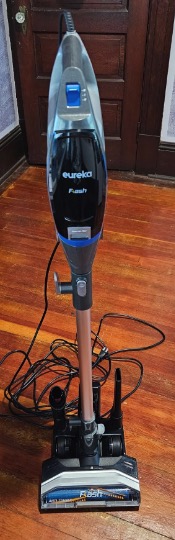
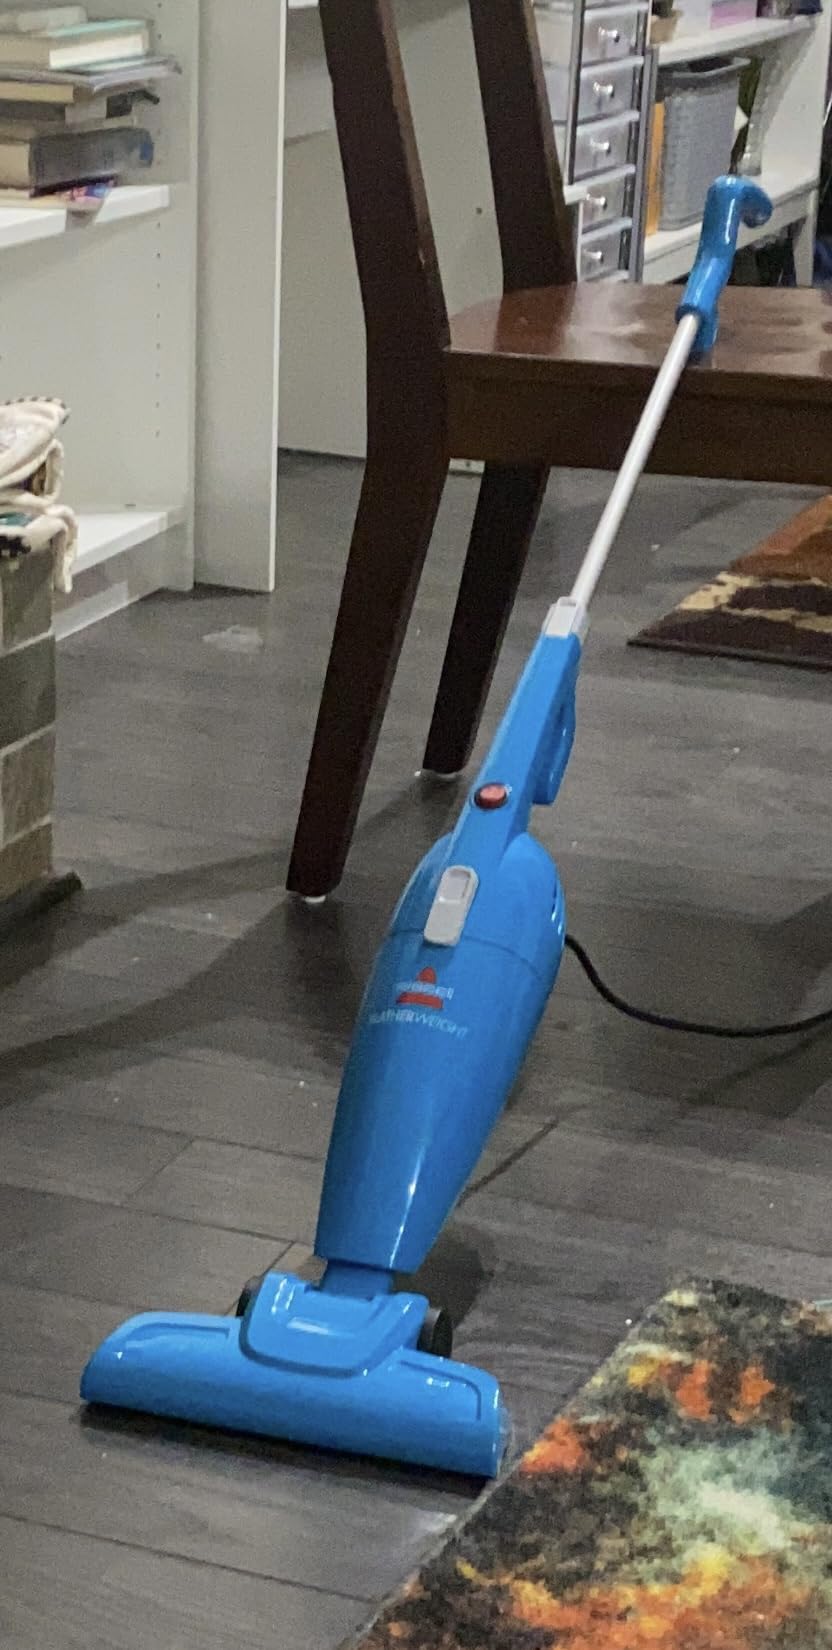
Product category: items_vacuum
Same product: no